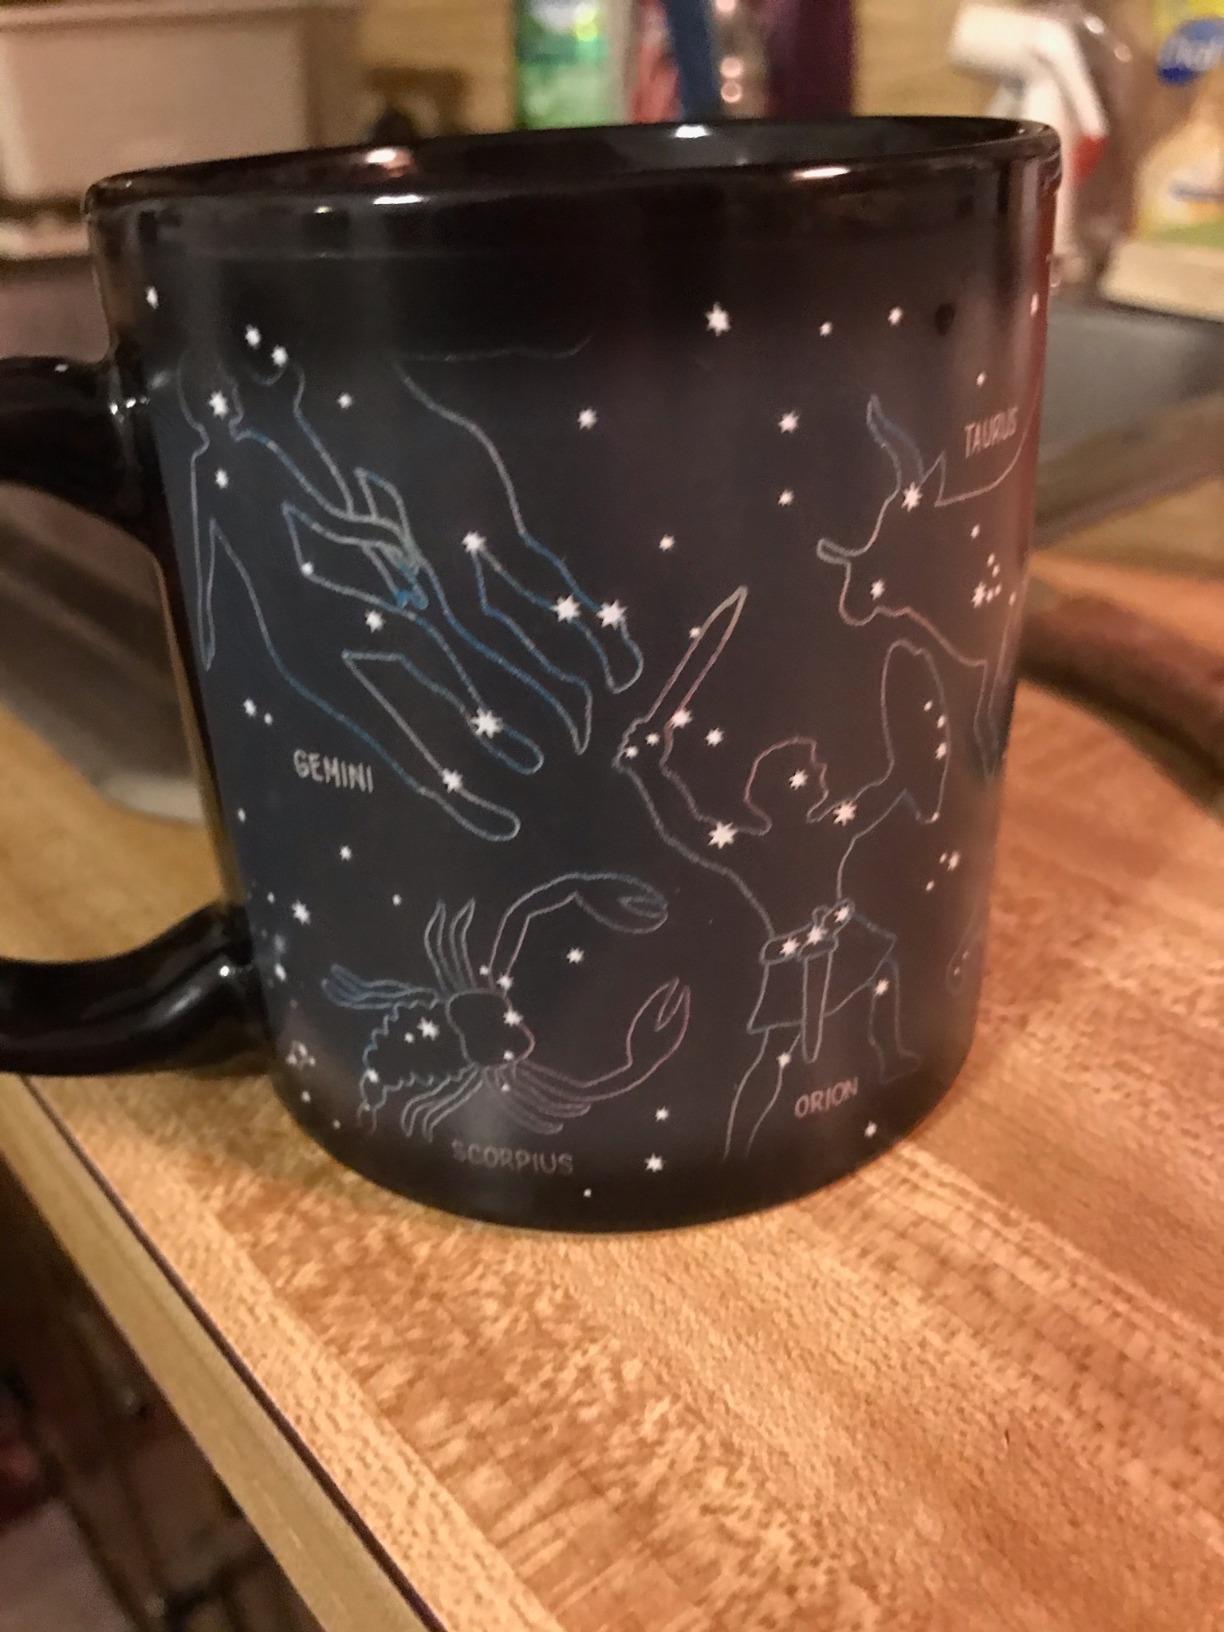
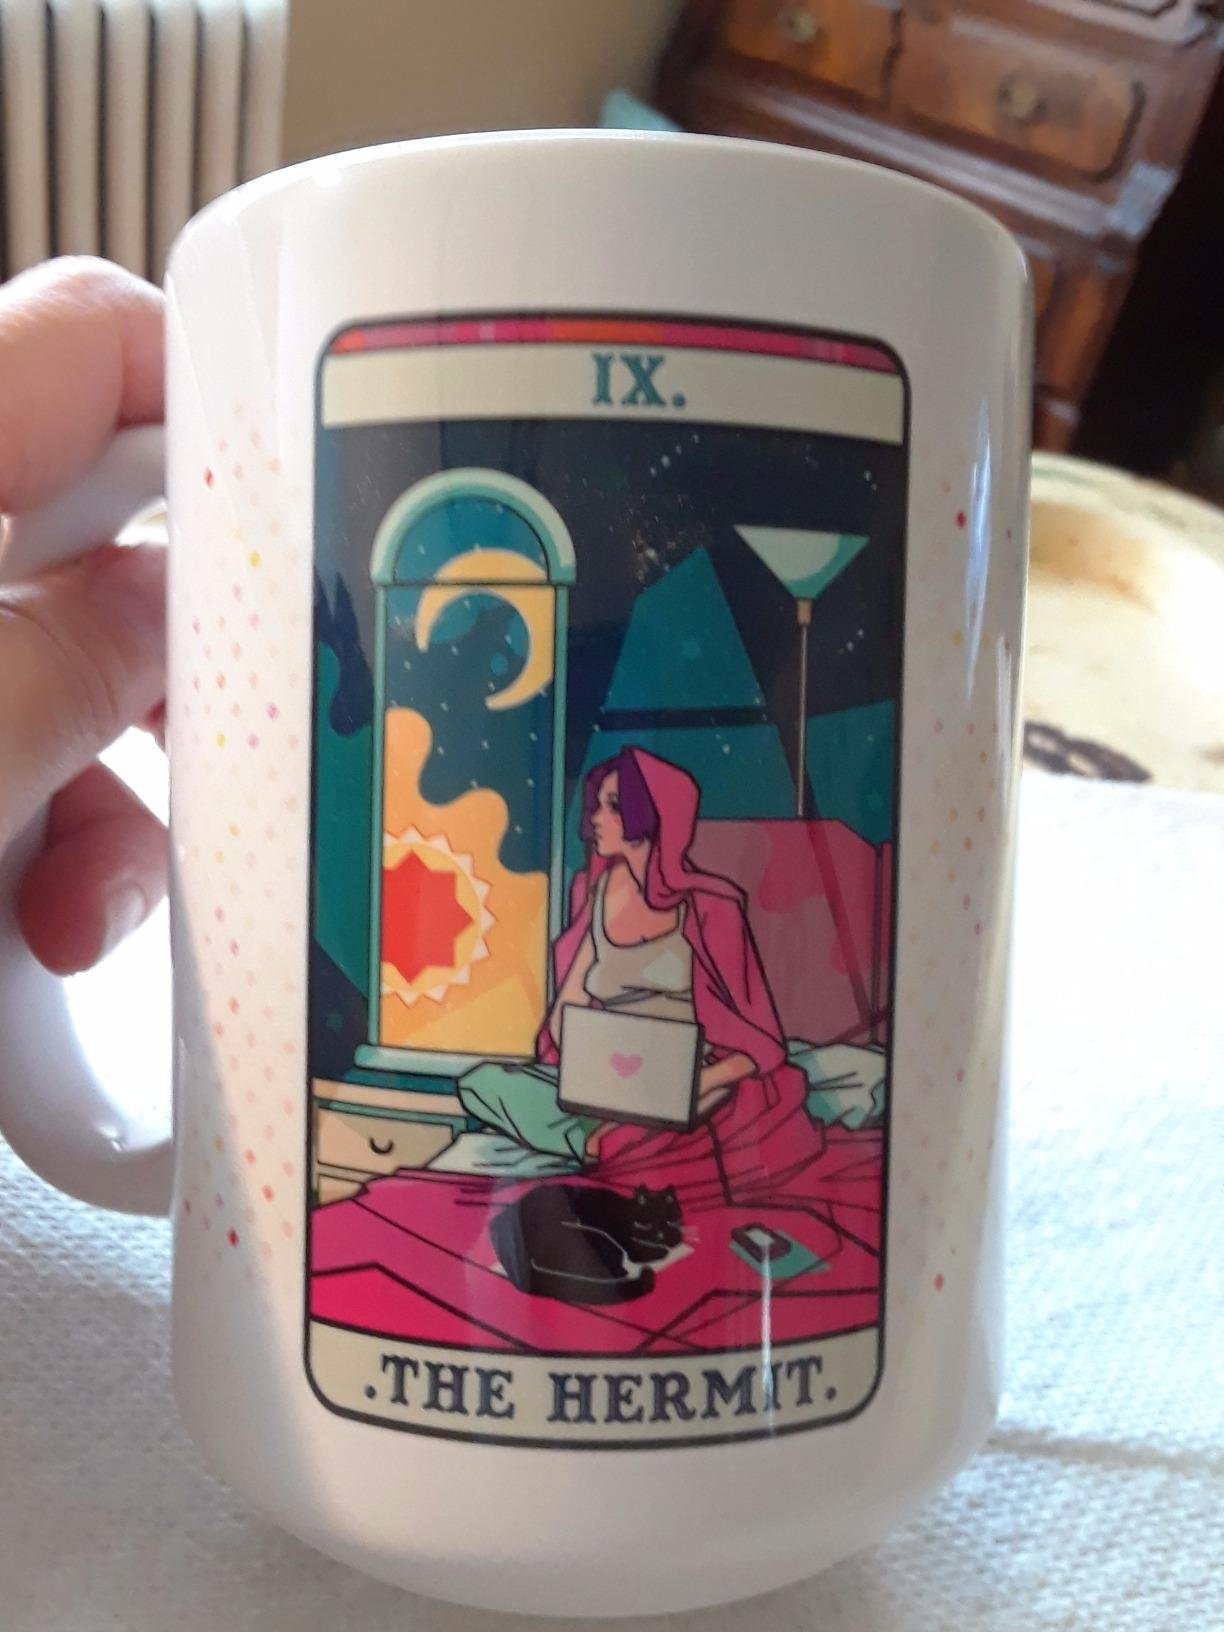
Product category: items_mug
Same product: no